Edward Balliol

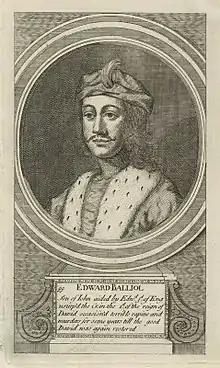
Engraving of Edward Balliol from the 18th century

On 20 January 1356, Balliol surrendered his claim to the Scottish throne to Edward III in exchange for an English pension of £2,000 per annum. He spent the rest of his life living near Yorkshire and died childless in January 1364, at Wheatley, Doncaster. The location of his grave has been speculated to be under a Doncaster Post Office.